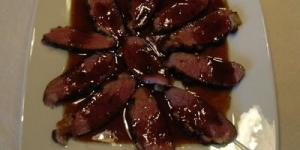
magret de pato al oporto